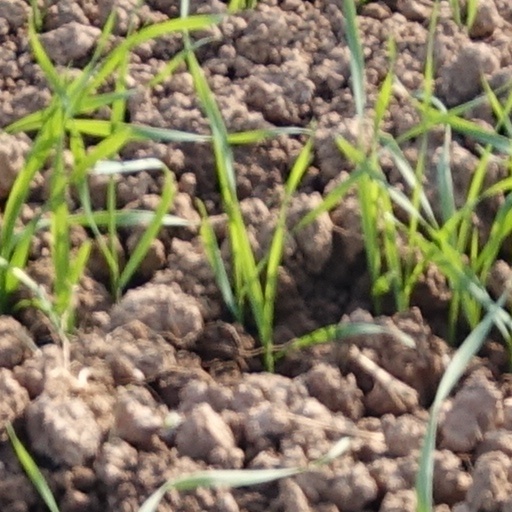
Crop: wheat